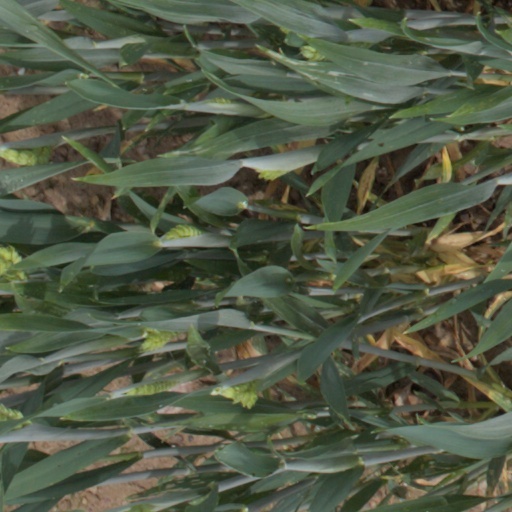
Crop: wheat